Camp Fire (2018)

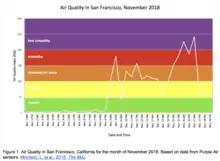
Bay Area air quality suffered, and for an unprecedented two days exceeded an air quality index of 200.

The community of Concow and the town of Paradise were destroyed within the first six hours of the fire, losing an estimated 95 percent of their buildings. The town of Magalia also suffered substantial damage, and the community of Pulga, California suffered some. Nearly 19,000 buildings were destroyed, most of them homes, along with five public schools in Paradise, a rest home, churches, part of Feather River hospital, a Christmas tree farm, a large shopping center anchored by a Safeway, several fast food chains, such as Black Bear Diner and McDonald's, and numerous small businesses, as well. The Honey Run Covered Bridge over nearby Butte Creek, the last three-span Pratt-style truss bridge in the United States, was incinerated on November 10.